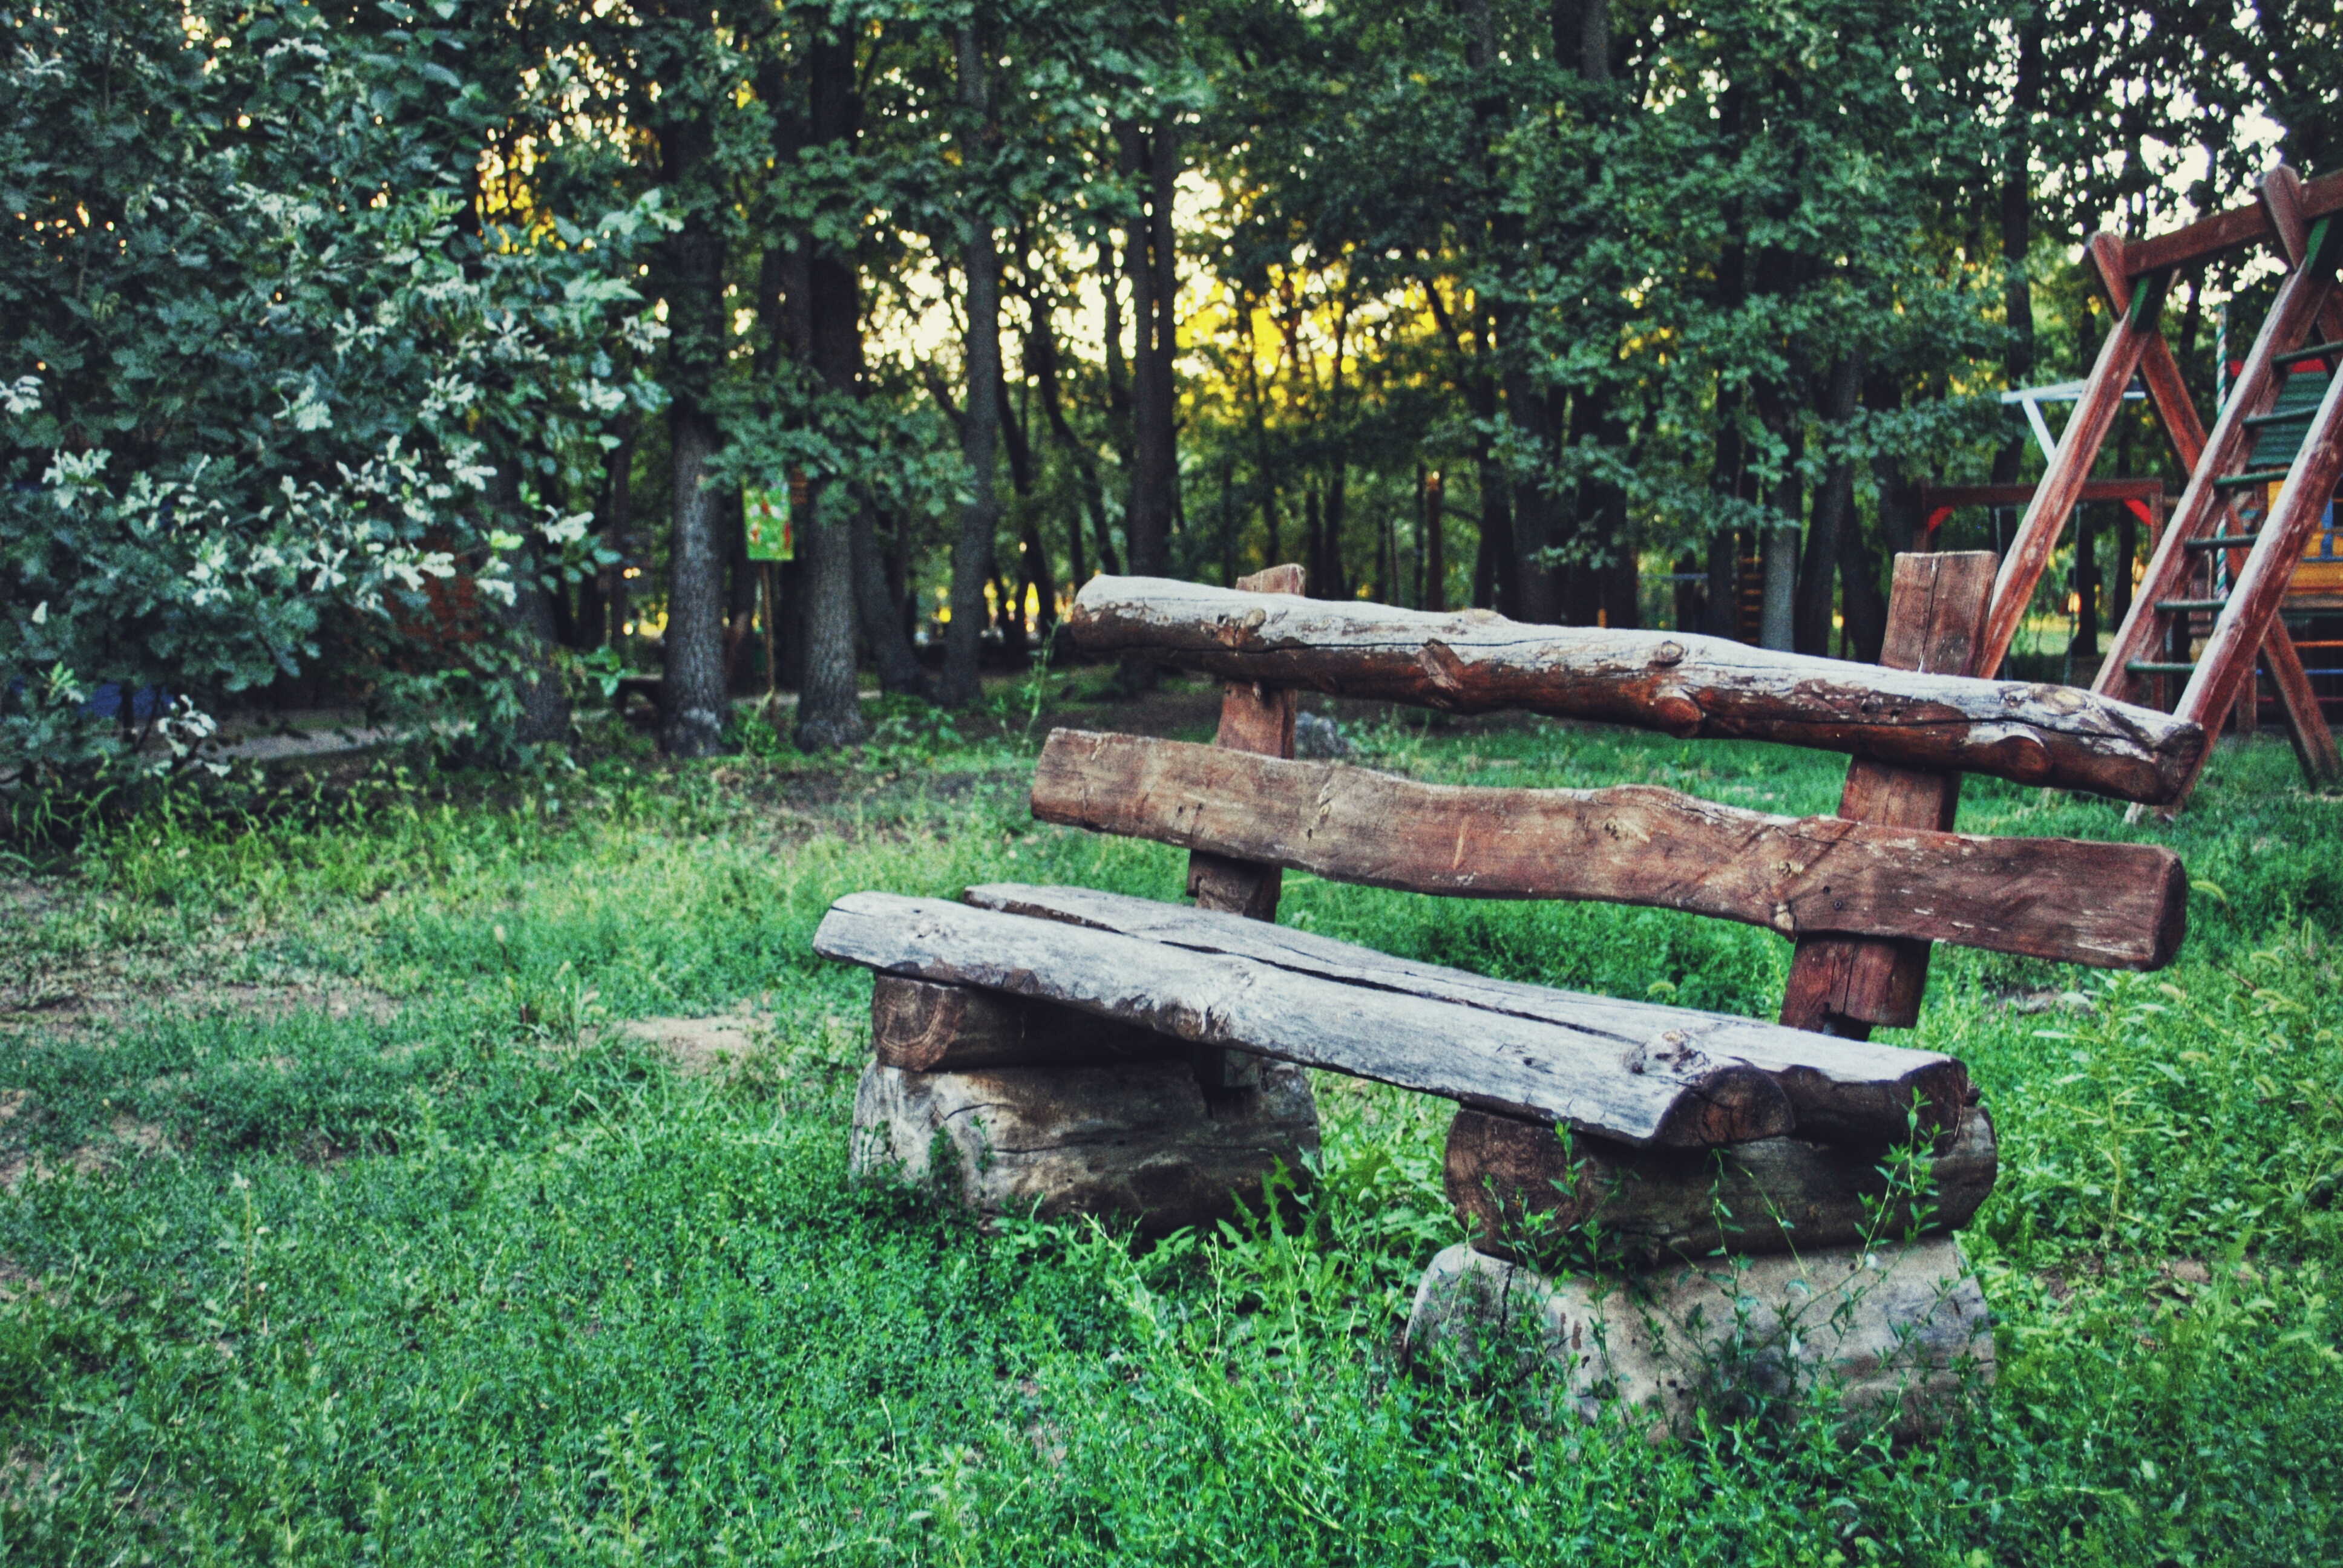
bench, green, grass, forest, park, woodland, tree, nature reserve, wood, plant, landscape, furniture, trunk